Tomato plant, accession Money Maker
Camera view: vertical (180 deg); turntable rotation: 150 degrees
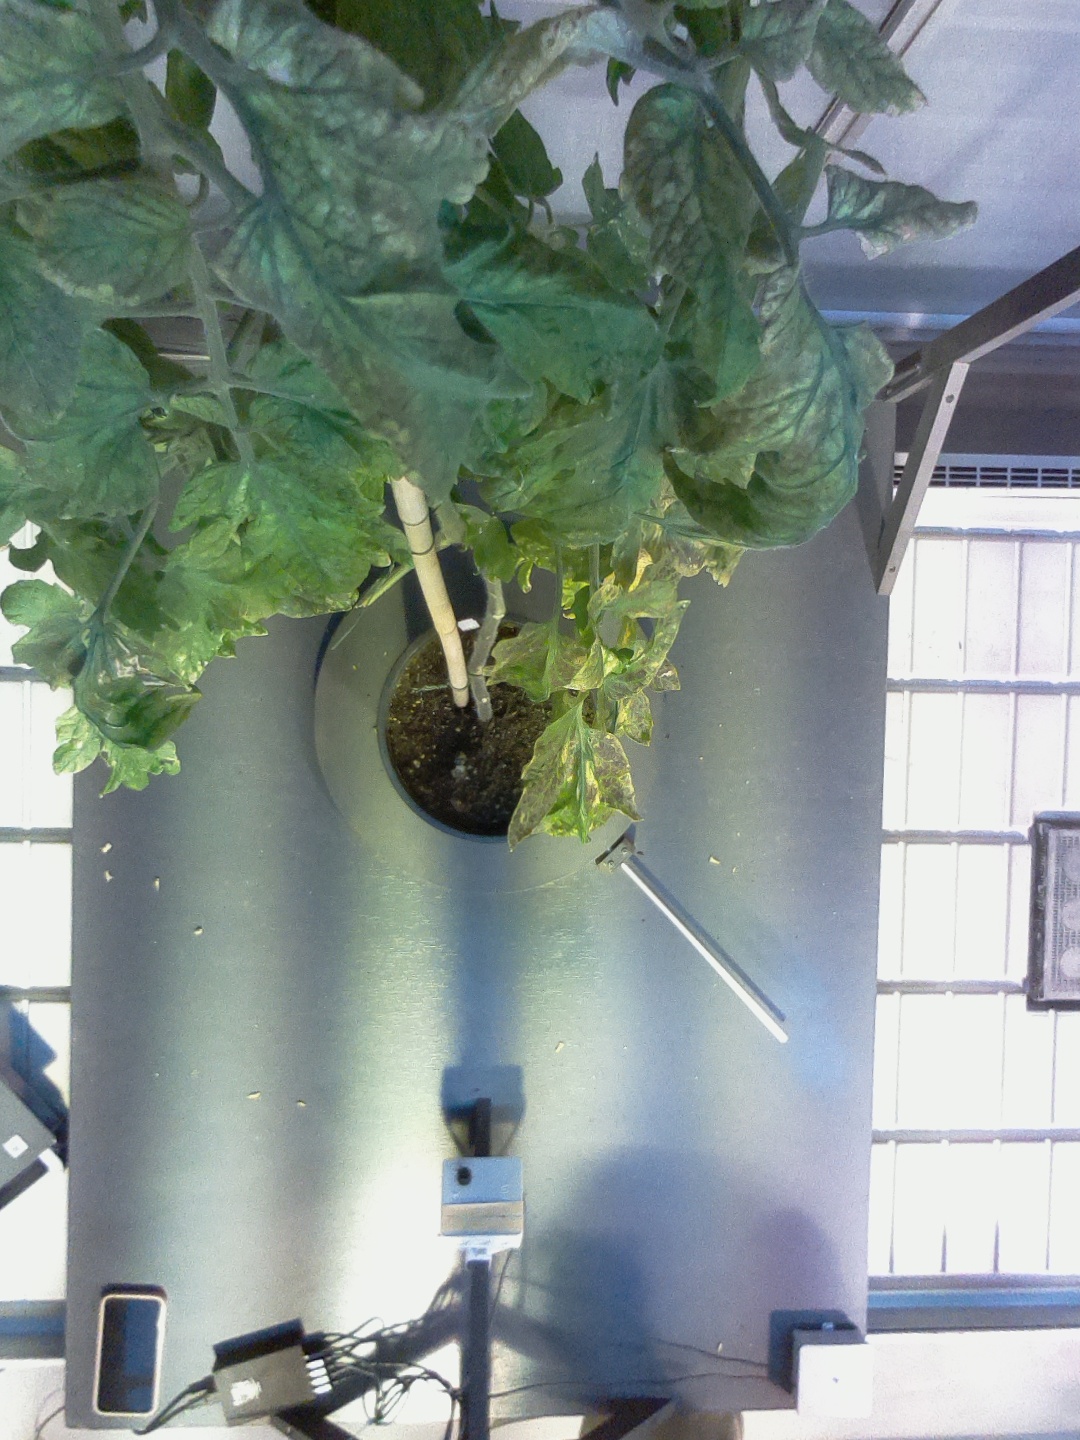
BBCH growth stage 77: 70%-80% of final fruit size